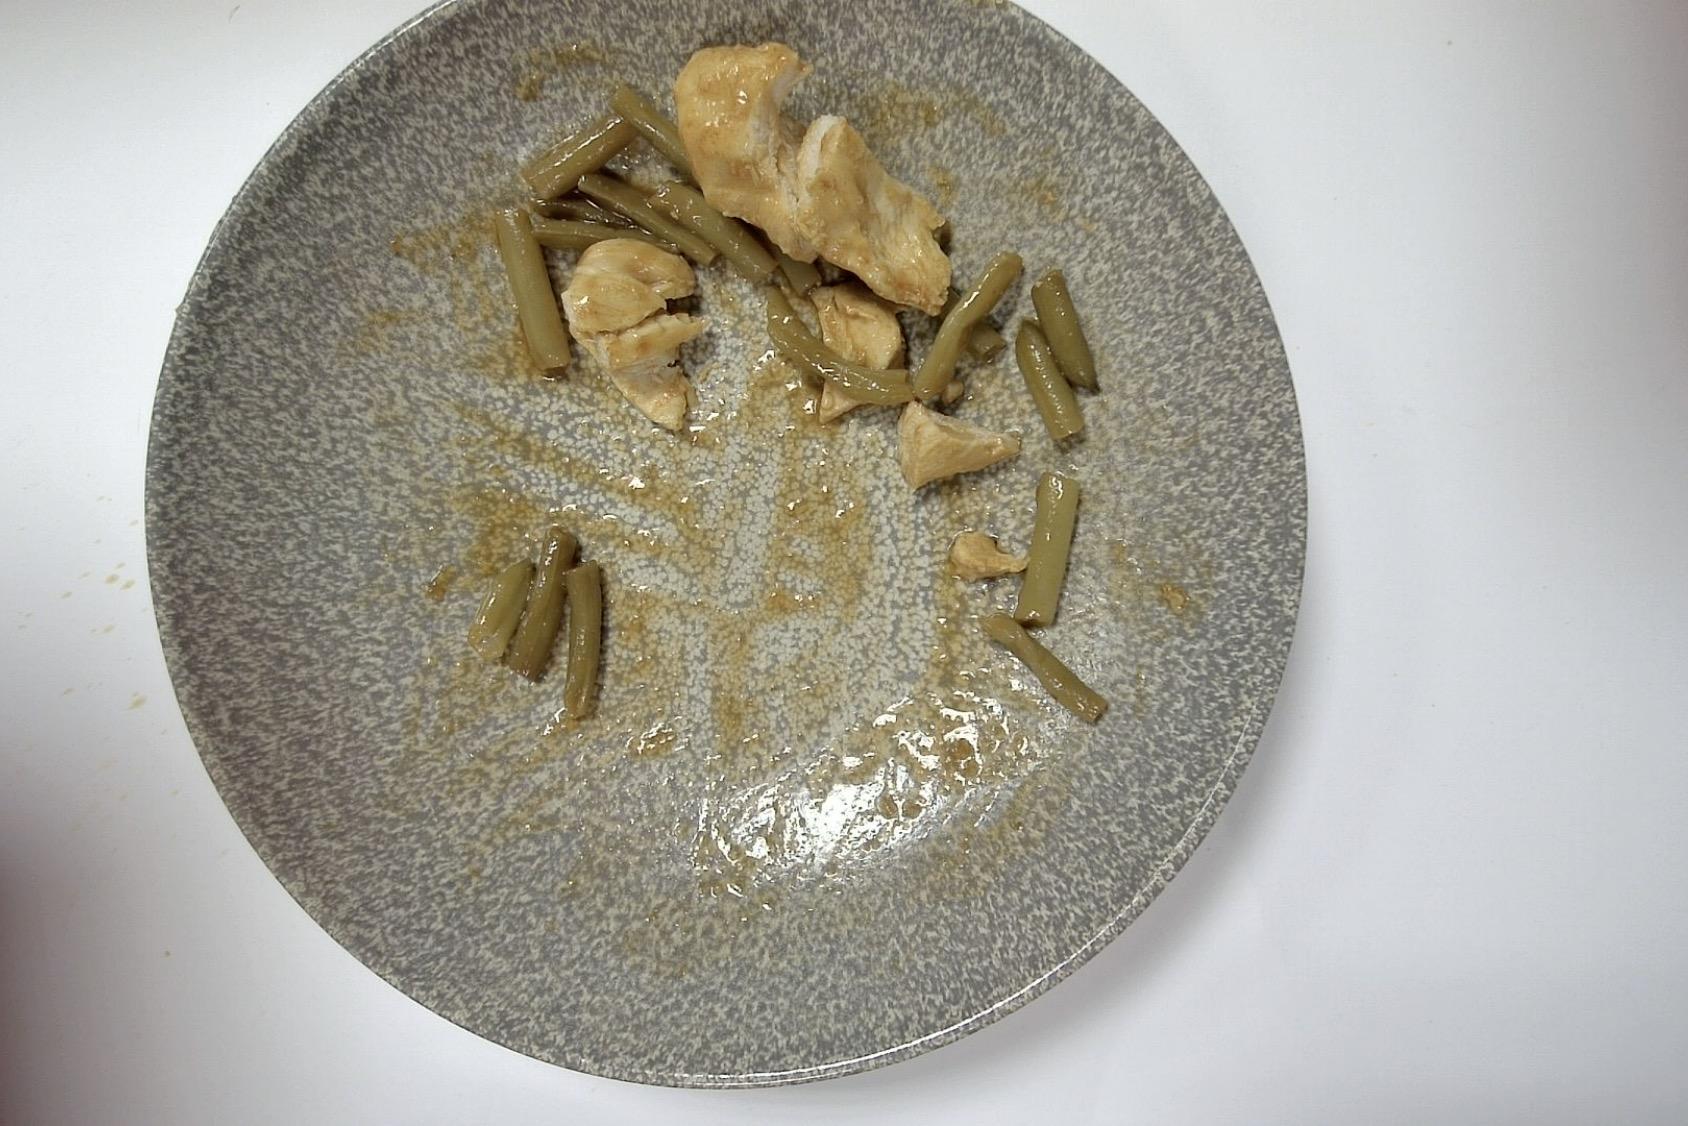
Gericht: Hähnchen mit Grüne Bohnen , Kartoffelpüree und Bratenjus
Portionsgröße: Normale Portion
Zutaten: Kartoffelpüree , Grüne Bohnen , Bratenjus, Hähnchen
Gewicht vorher: 341 g
Kalorien vorher: 326,76 kcal
Gewicht nachher: 271 g
Kalorien nachher: 259,683 kcal